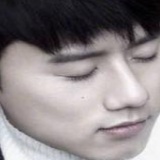
ca sĩ Trương Kiệt